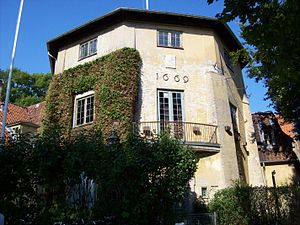
Lille Mølle
Lille Mølle på Christianshavn
Lille Mølle, Christianshavn
Lille Mølle er den eneste bevarede af de gamle voldmøller på Christianshavns vold, beliggende mellem Torvegade og Bådsmandsstræde i den del af Københavns befæstning, der kaldtes Løvens bastion. Af den samlede befæstnings ca. 25 møller er der er kun 2 møller bevaret, Kastelsmøllen og Lille Mølle.